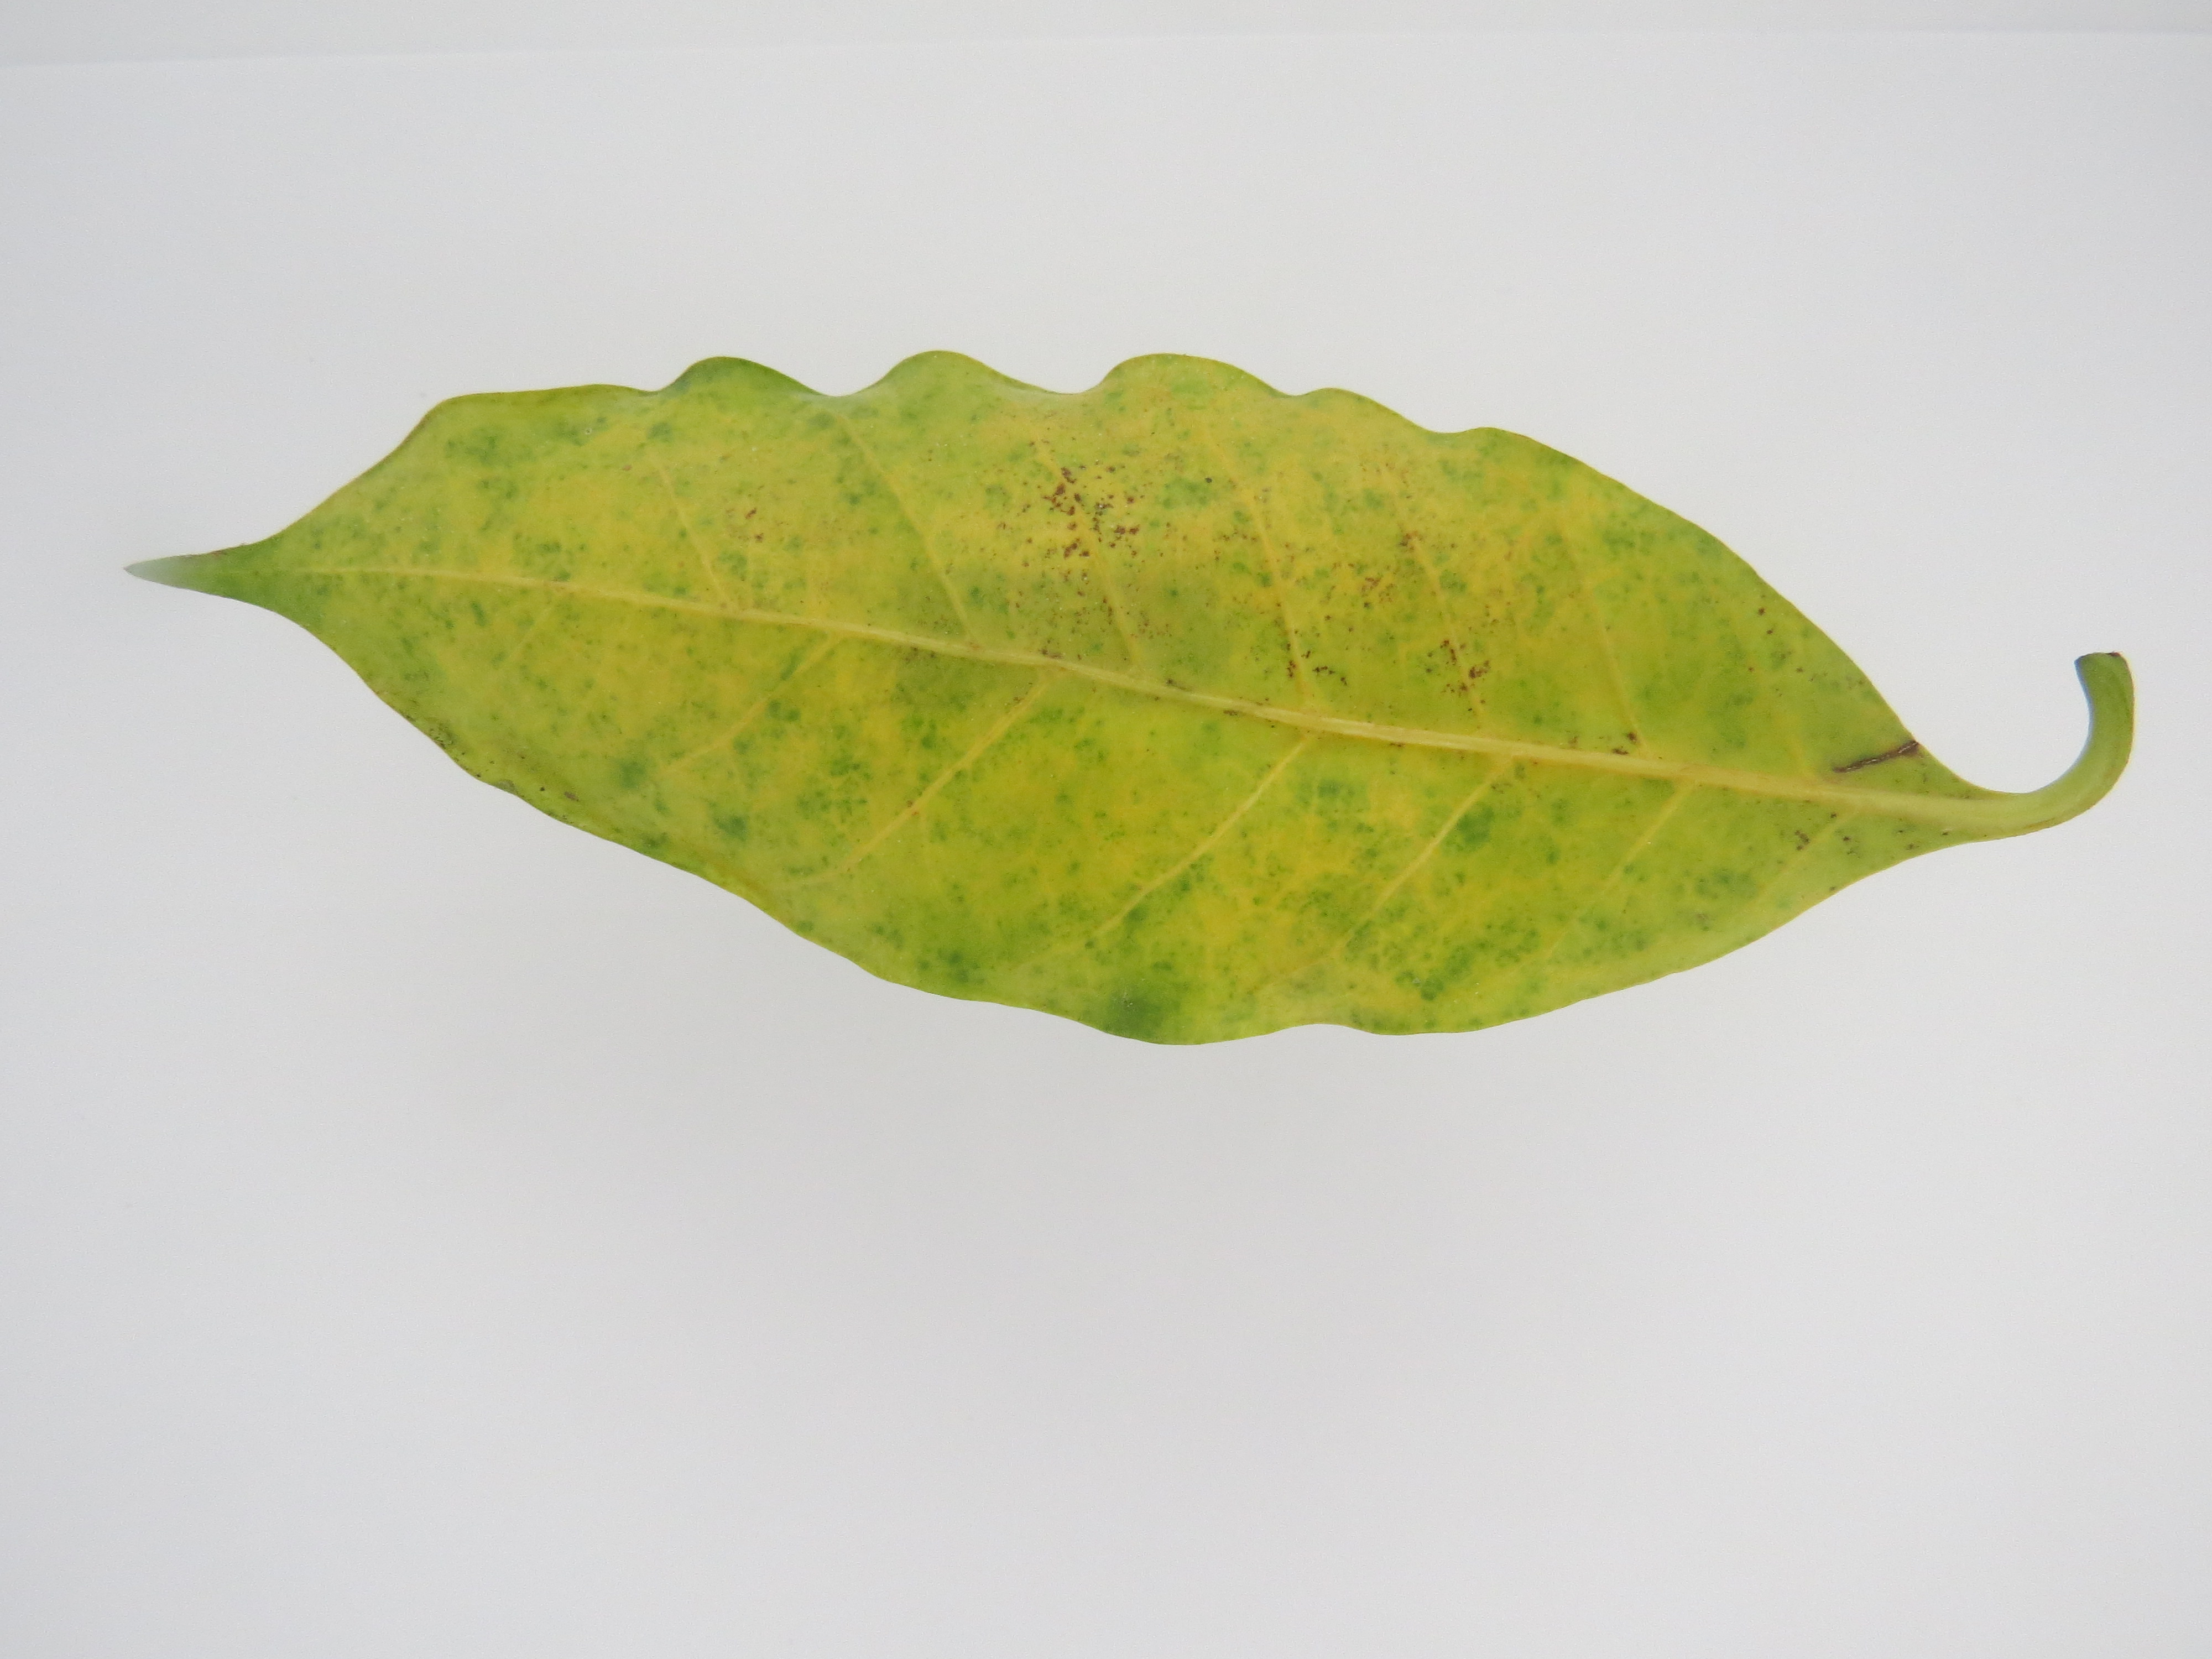
Label: calcium-Ca